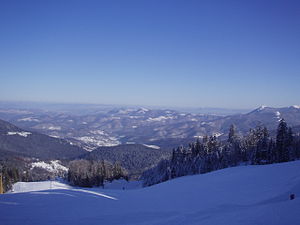
Jahorina
Jahorina
Jahorina er et bjerg i De dinariske alper centralt i Bosnien-Hercegovina i området Republika Srpska. Det ligger lige sydøst for Sarajevo ved siden ag bjerget Bjelašnica. Jahorina er 1.913 meter højt.